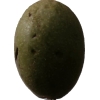
Label: nut